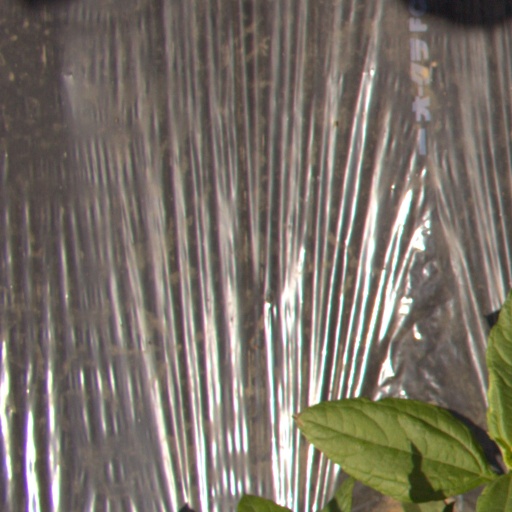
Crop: Jerusalem artichoke